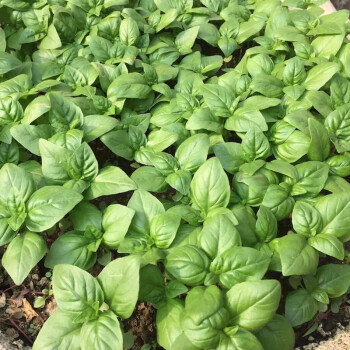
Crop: unknown
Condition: basil